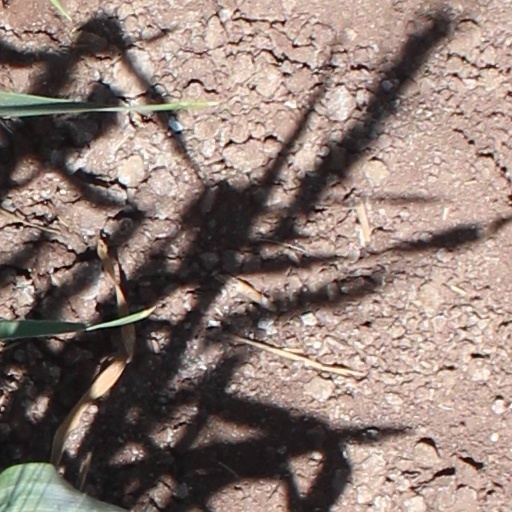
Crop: wheat